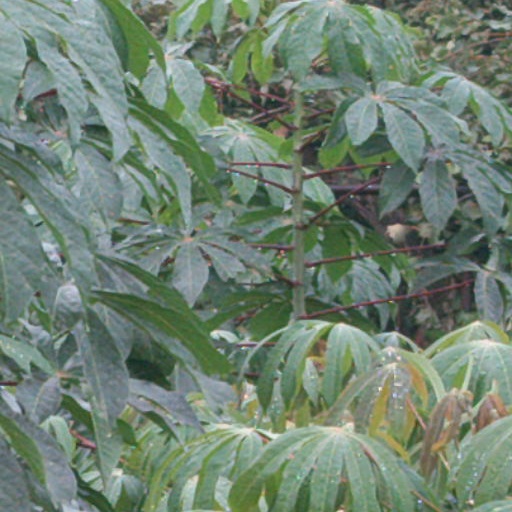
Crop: cassava